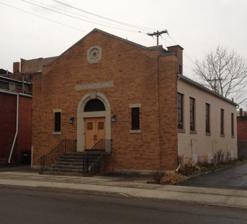
Building: Temple Beth-El (Hornell, New York)
Country: United States of America
Year built: 1946
For similarly named synagogues, see Beth-El . Temple Beth-El Religion Affiliation Orthodox Judaism (former) Ecclesiastical or organizational status Synagogue Status Closed ( c. 2014 ) Location Location 12 Church Street, Hornell , New York Country United States Location in New York Geographic coordinates 42°09′25″N 77°47′45″W / 42.15694°N 77.79583°W / 42.15694; -77.79583 Architecture Date established 1946 (as a congregation) Completed 1946 Temple Beth-El U.S. National Register of Historic Places Area less than one acre NRHP reference No. 16000021 Added to NRHP February 16, 2016 Temple Beth-El is a former Orthodox Jewish synagogue located at 12 Church Street, Hornell , New York , in the United States. Built in 1946, it was founded as an Orthodox congregation and, in the 1960s, operated briefly as a Conservative congregation. In February 2016, the synagogue building was listed on the National Register of Historic Places . Architecture The building reflects the pattern of Jewish settlement seen in small towns across New York in the mid-nineteenth and early twentieth centuries. The building illustrates the economic, social, and cultural impact this ethnic and religious group made to the community. Previous to the synagogue, the congregation worshiped in local homes and later the Erlich Hebrew Center, a Jewish center established in a downtown commercial building (converted into studios for WLEA after the Jewish community moved out). After World War II, the center proved to be inadequate and the congregation pooled its resources. Renamed Temple Beth-El, the congregation was able to build its own house of worship near the center of the city where other religious houses of worship were prominently sited. Design and construction were guided by a building committee and the synagogue was dedicated in 1947. The only change made to the building since its dedication was a new roof and ceiling in the worship space in 1976. Prior to its closure, the presence of the synagogue reinforced the fact that the congregation was part of the Hornell community. History In 1950 the Rabbi was Harry Zwick, and congregation officers were: president Isadore Spitulnik, vice-president Louis Eisenberg MD, financial secretary Joseph Cropp, recording secretary Edward Schulimson, treasurer Hyman Jacobsen. Temple Beth-El was unable to support a full-time rabbi following Hornell's economic and demographic collapse after the closure of the Erie Railroad 's repair shops, its main industry, in 1960. It operated briefly as a Conservative congregation. As of 2014 [update] , the synagogue was inactive. In 2010 it was a target for graffiti, a red pentagon and the initials FBG sprayed on the side. In July 2022, after allegedly distributing pamphlets bearing hate symbols at the front of Temple Beth-El Synagogue and other places of worship, three people were charged with 115 counts of aggravated harassment. Following a four-day trial, one of the three were convicted by a jury on ten counts of first-degree aggravated harassment and nine counts of fourth-degree criminal mischief as a hate crime. The other two people pleaded guilty to the charges. See also National Register of Historic Places listings in Steuben County, New York References